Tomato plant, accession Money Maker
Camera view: vertical (180 deg); turntable rotation: 0 degrees
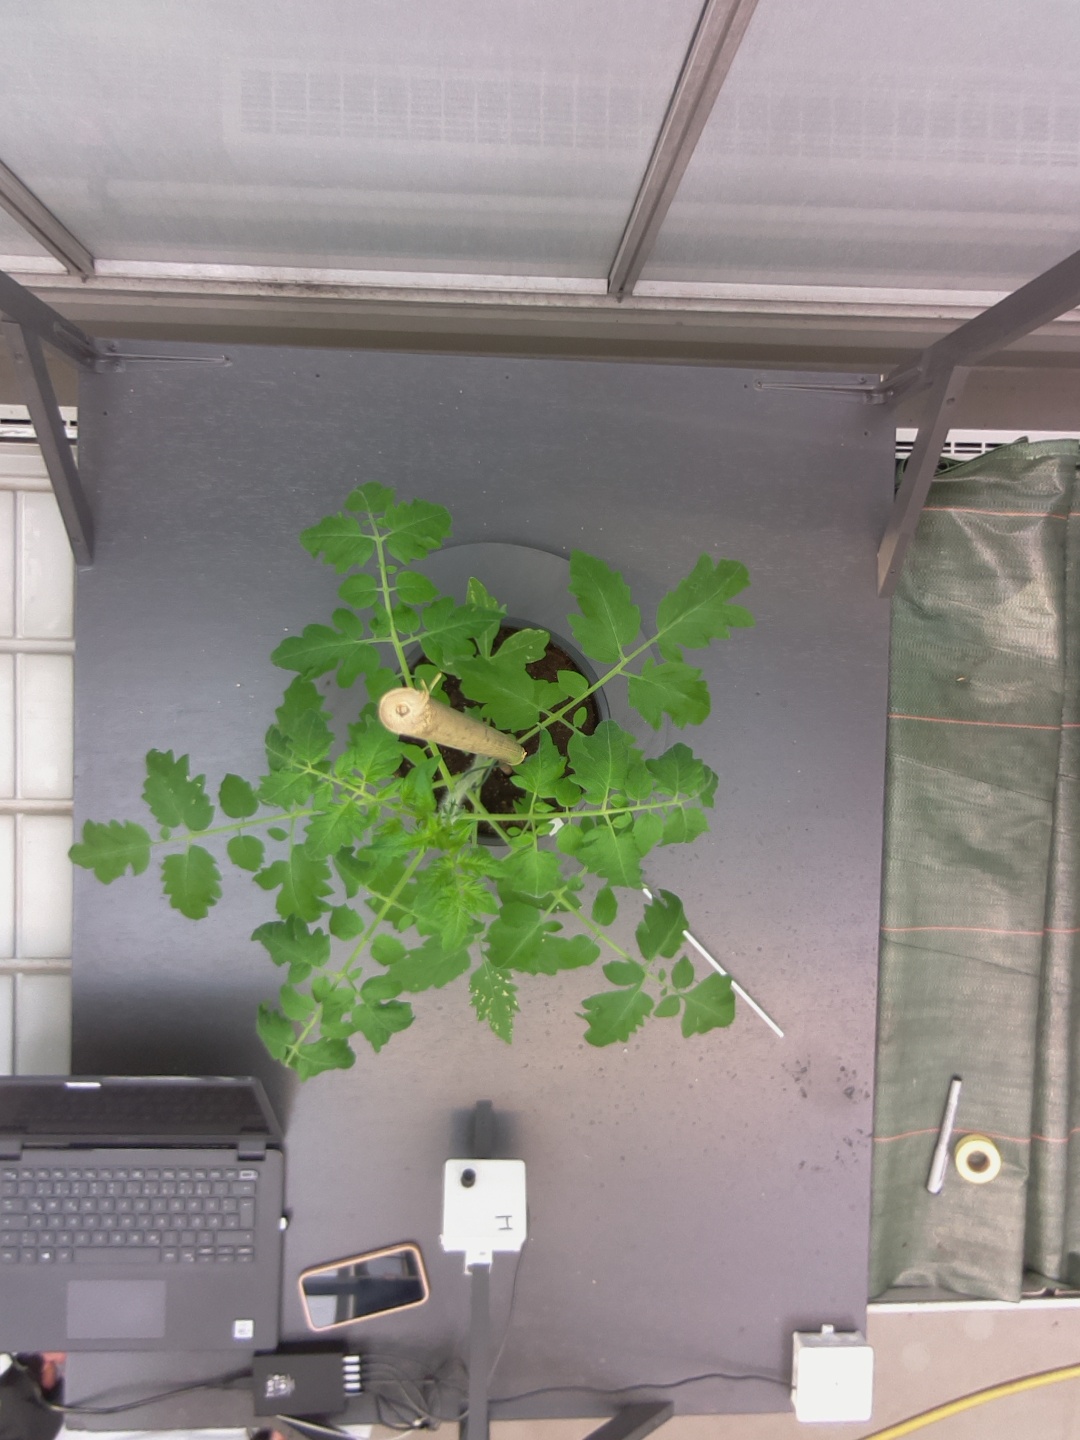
BBCH growth stage 19: 18 or more of true leaves visible